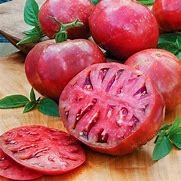
Label: tomato